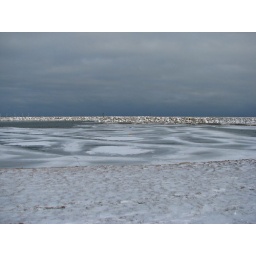
Milwaukee in the winter. If you look closely the subject of the photo is the orange sign in the middle of the bay.